Halfdan Bryn

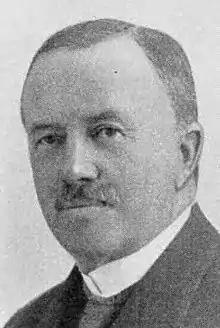
Halfdan Bryn picture

Halfdan Bryn (20 May 1864 – 5 March 1933) was a Norwegian physician and physical anthropologist.